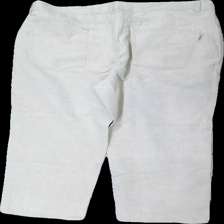
View: back
Type: Trousers
Category: Ladies
Brand: Missing
Colors: Beige
Material: 100% cotton
Cut: Regular
Season: All
Damage location: top right
Damage 2 location: middle left
Damage 3 location: middle right
Price range: 50-100
Recommended usage: Reuse
Description: beige byxor